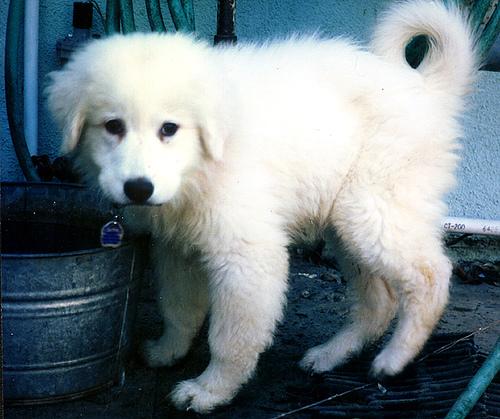
Breed: great pyrenees